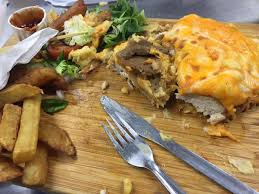
Yemek: kebap